Siege of Multan (1848–1849)

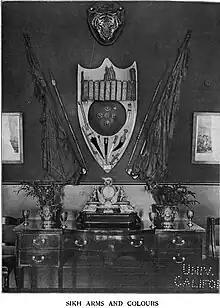
Sikh arms and colors used during the siege

Multan had been captured and incorporated into the Sikh Empire of Ranjit Singh in 1818. In 1845, although the population was almost half Muslim, it was ruled by a Hindu vassal, Dewan Mulraj. In that year, the First Anglo-Sikh War broke out, and was won by the British East India Company. There was an uneasy peace for three years, during which Mulraj attempted to maintain practical independence while being nominally subject to the East India Company.